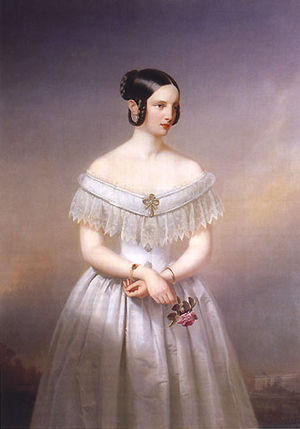
Frederik af Hessen-Kassel (1820-1884) / Slægtninge
Storfyrstinde Alexandra Nikolajevna Romanova
Frederik Vilhelm Georg Adolf, prins af Hessen-Kassel var tronarving til Danmark og Hessen-Kassel. Han blev aldrig statsoverhoved, men var titulær landgreve af Hessen-Kassel-Rumpenheim 1867-1884.